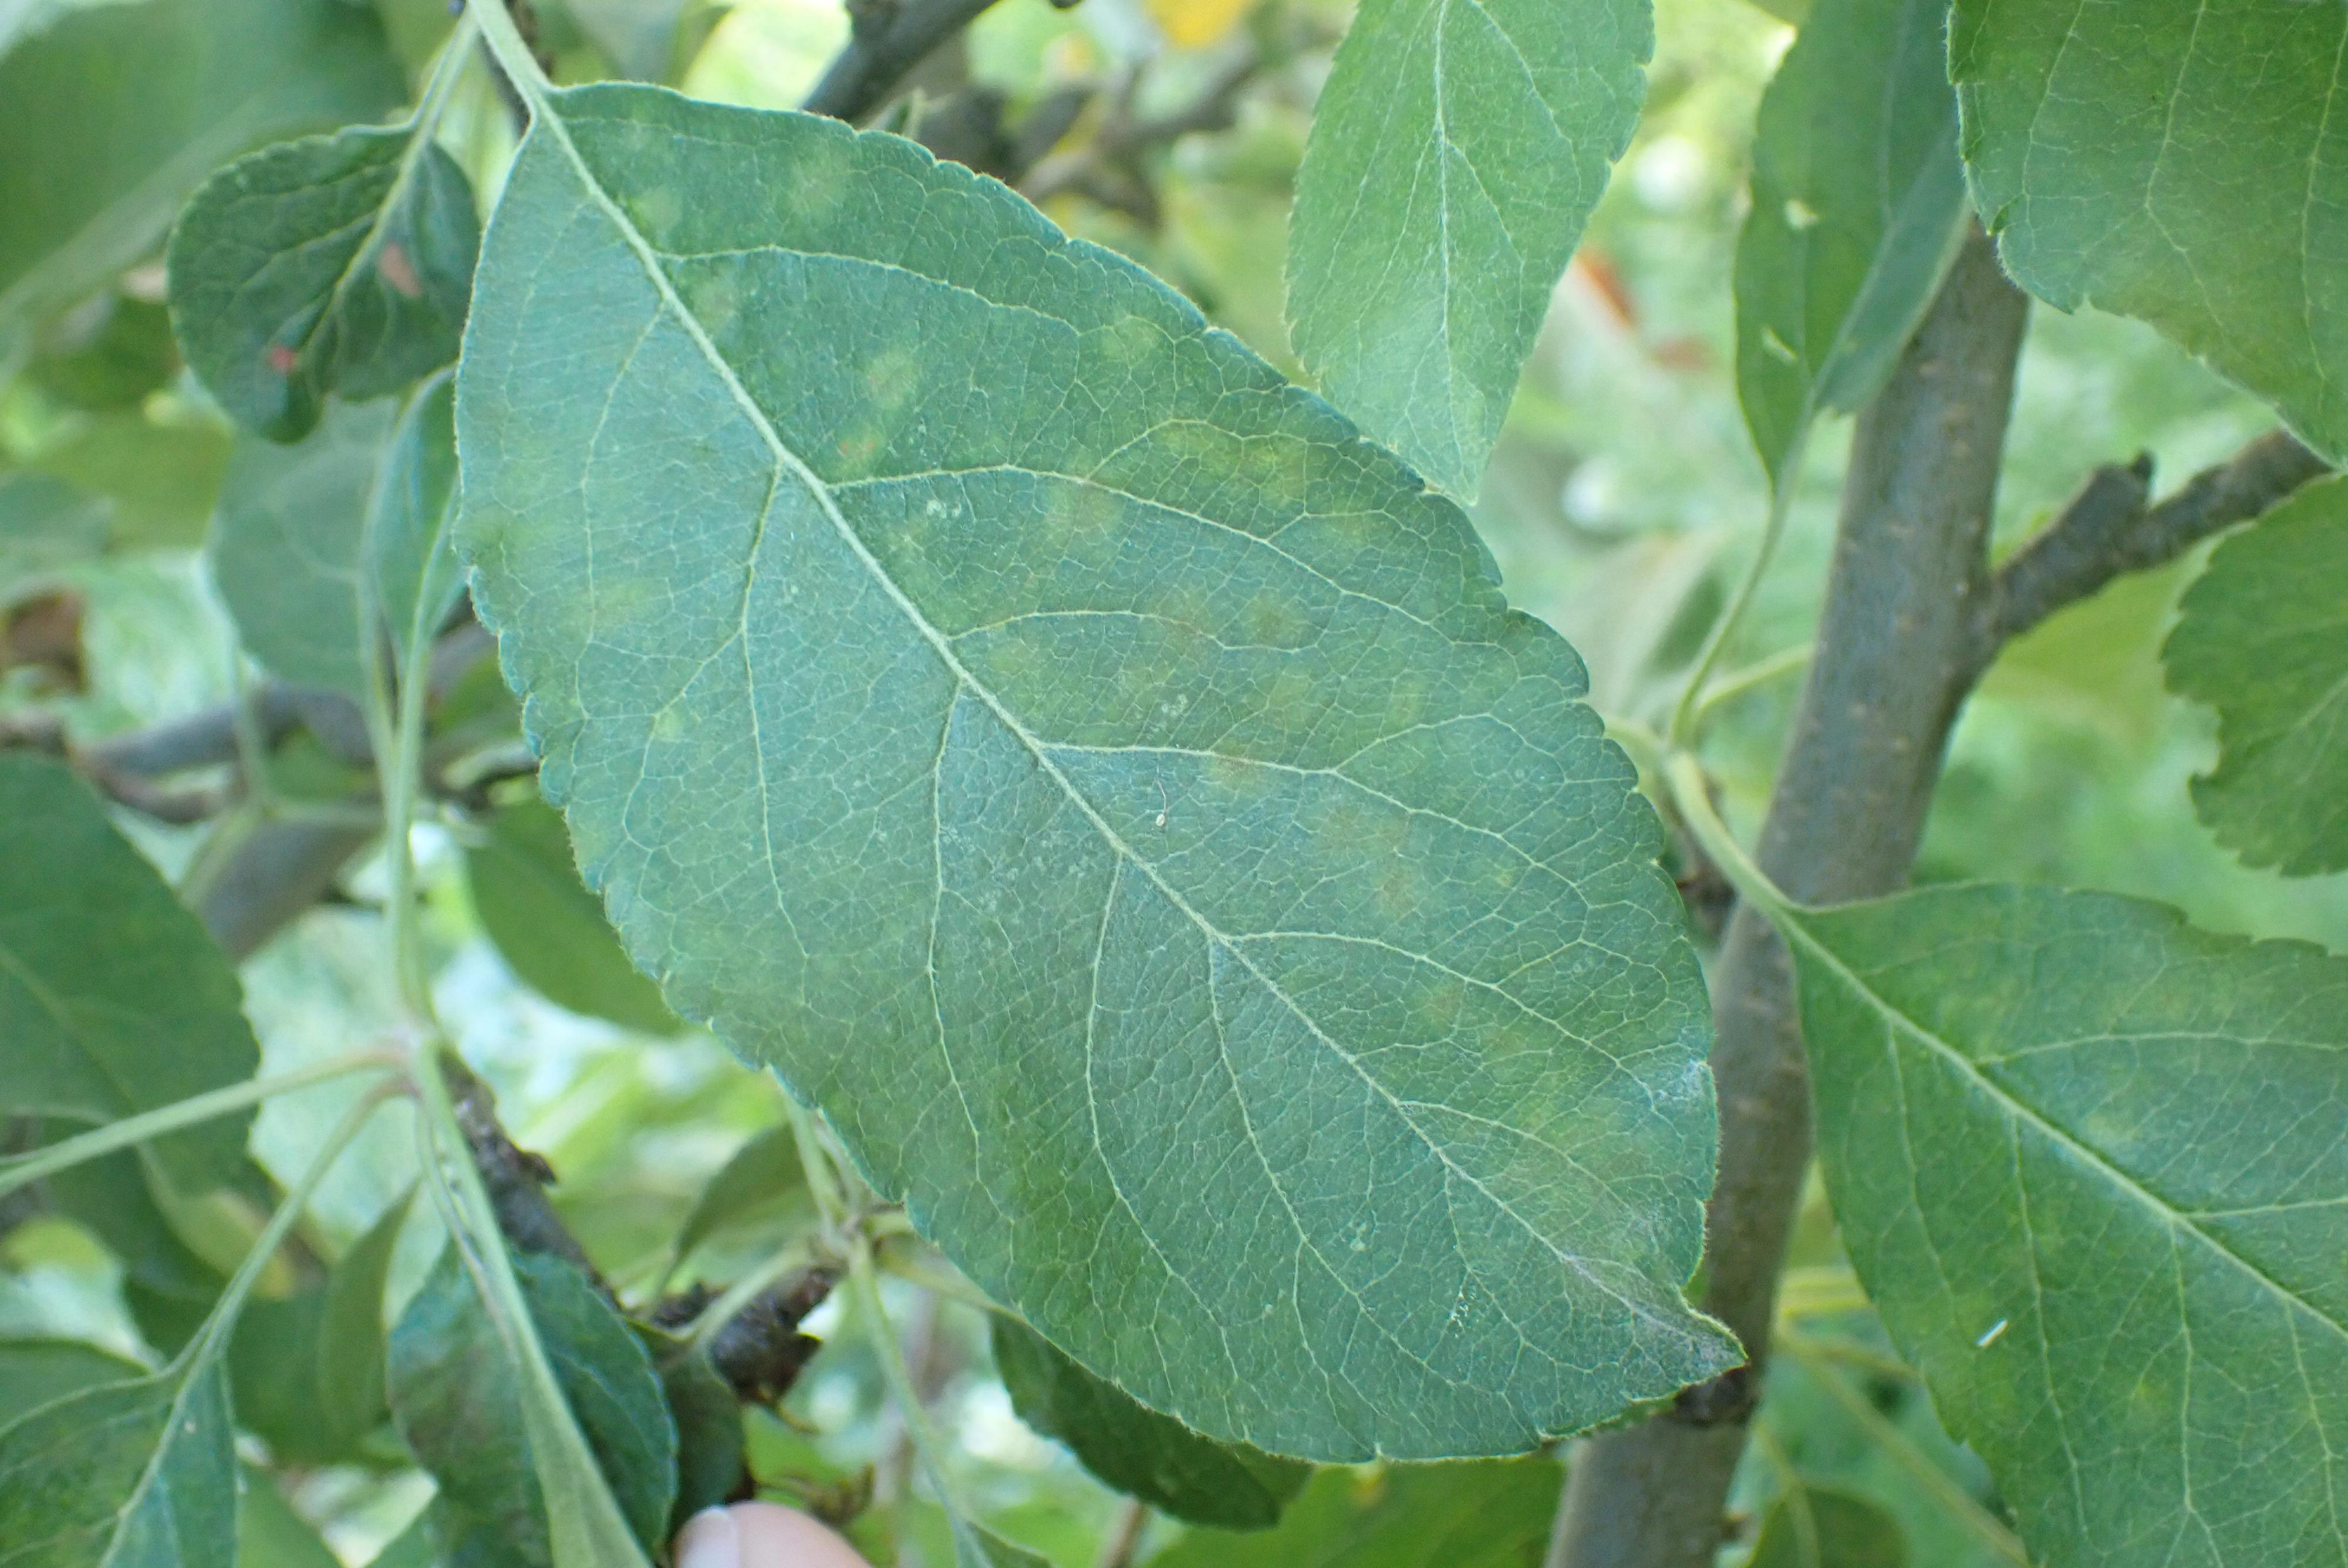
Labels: scab